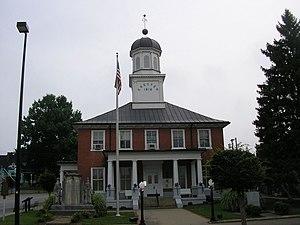
Le comté de Washington est situé dans l’État du Maine, aux États-Unis. Son siège est Machias. Selon le recensement de 2010, sa population est de 32 856 habitants.